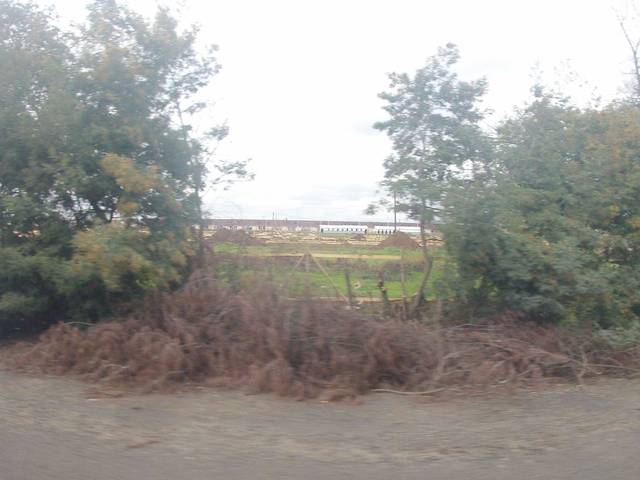
Region: Chile
Coordinates: -36.589, -72.121